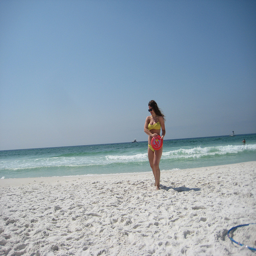
Sexy woman on the beach about to throw the frisbee
A woman holding a Frisbee walking on an ocean beach.
A woman walks along the beach with frisbee in hand.
A woman in yellow bikini walking on beach with a frisbee.
A woman in a bikini on a beach holding a Frisbee.